Cyclops (play)

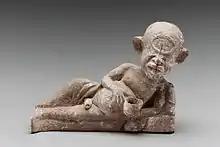
Late Classical terracotta figure depicting Polyphemos reclining while drinking a bowl of wine.

Cyclops ("Kyklōps") is an ancient Greek satyr play by Euripides, based closely on an episode from the "Odyssey". It is likely to have been the fourth part of a tetralogy presented by Euripides in a dramatic festival in 5th Century BC Athens, although its intended and actual performance contexts are unknown. The date of its composition is unknown, but it was probably written late in Euripides' career. It is the only complete satyr play extant.